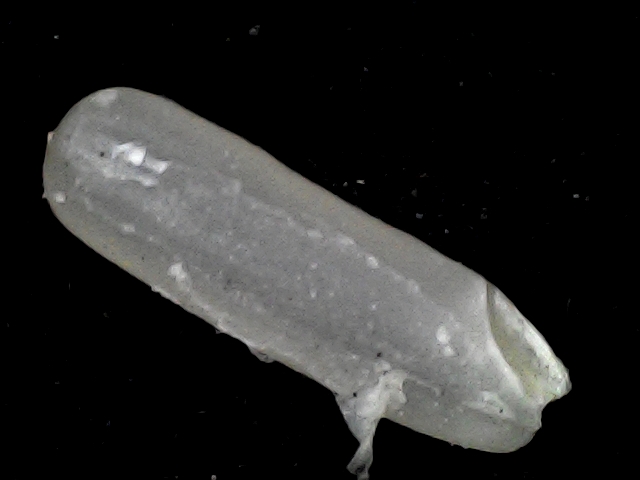
Rice variety: BD87